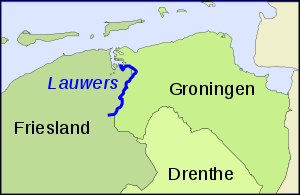
Lauwers
Lauwers som grænseflod mellem Frisland og Groningen (Ommelande)
Lauwers er en 40 km lang flod i de nordlige Nederlande. Floden danner dele af grænsen mellem provinserne Frisland og Groningen. Floden har sit udspring ved landsbyen Surhuisterveen og munder ud i den inddigede bugt Lauwersmeer/Lauwerszee.